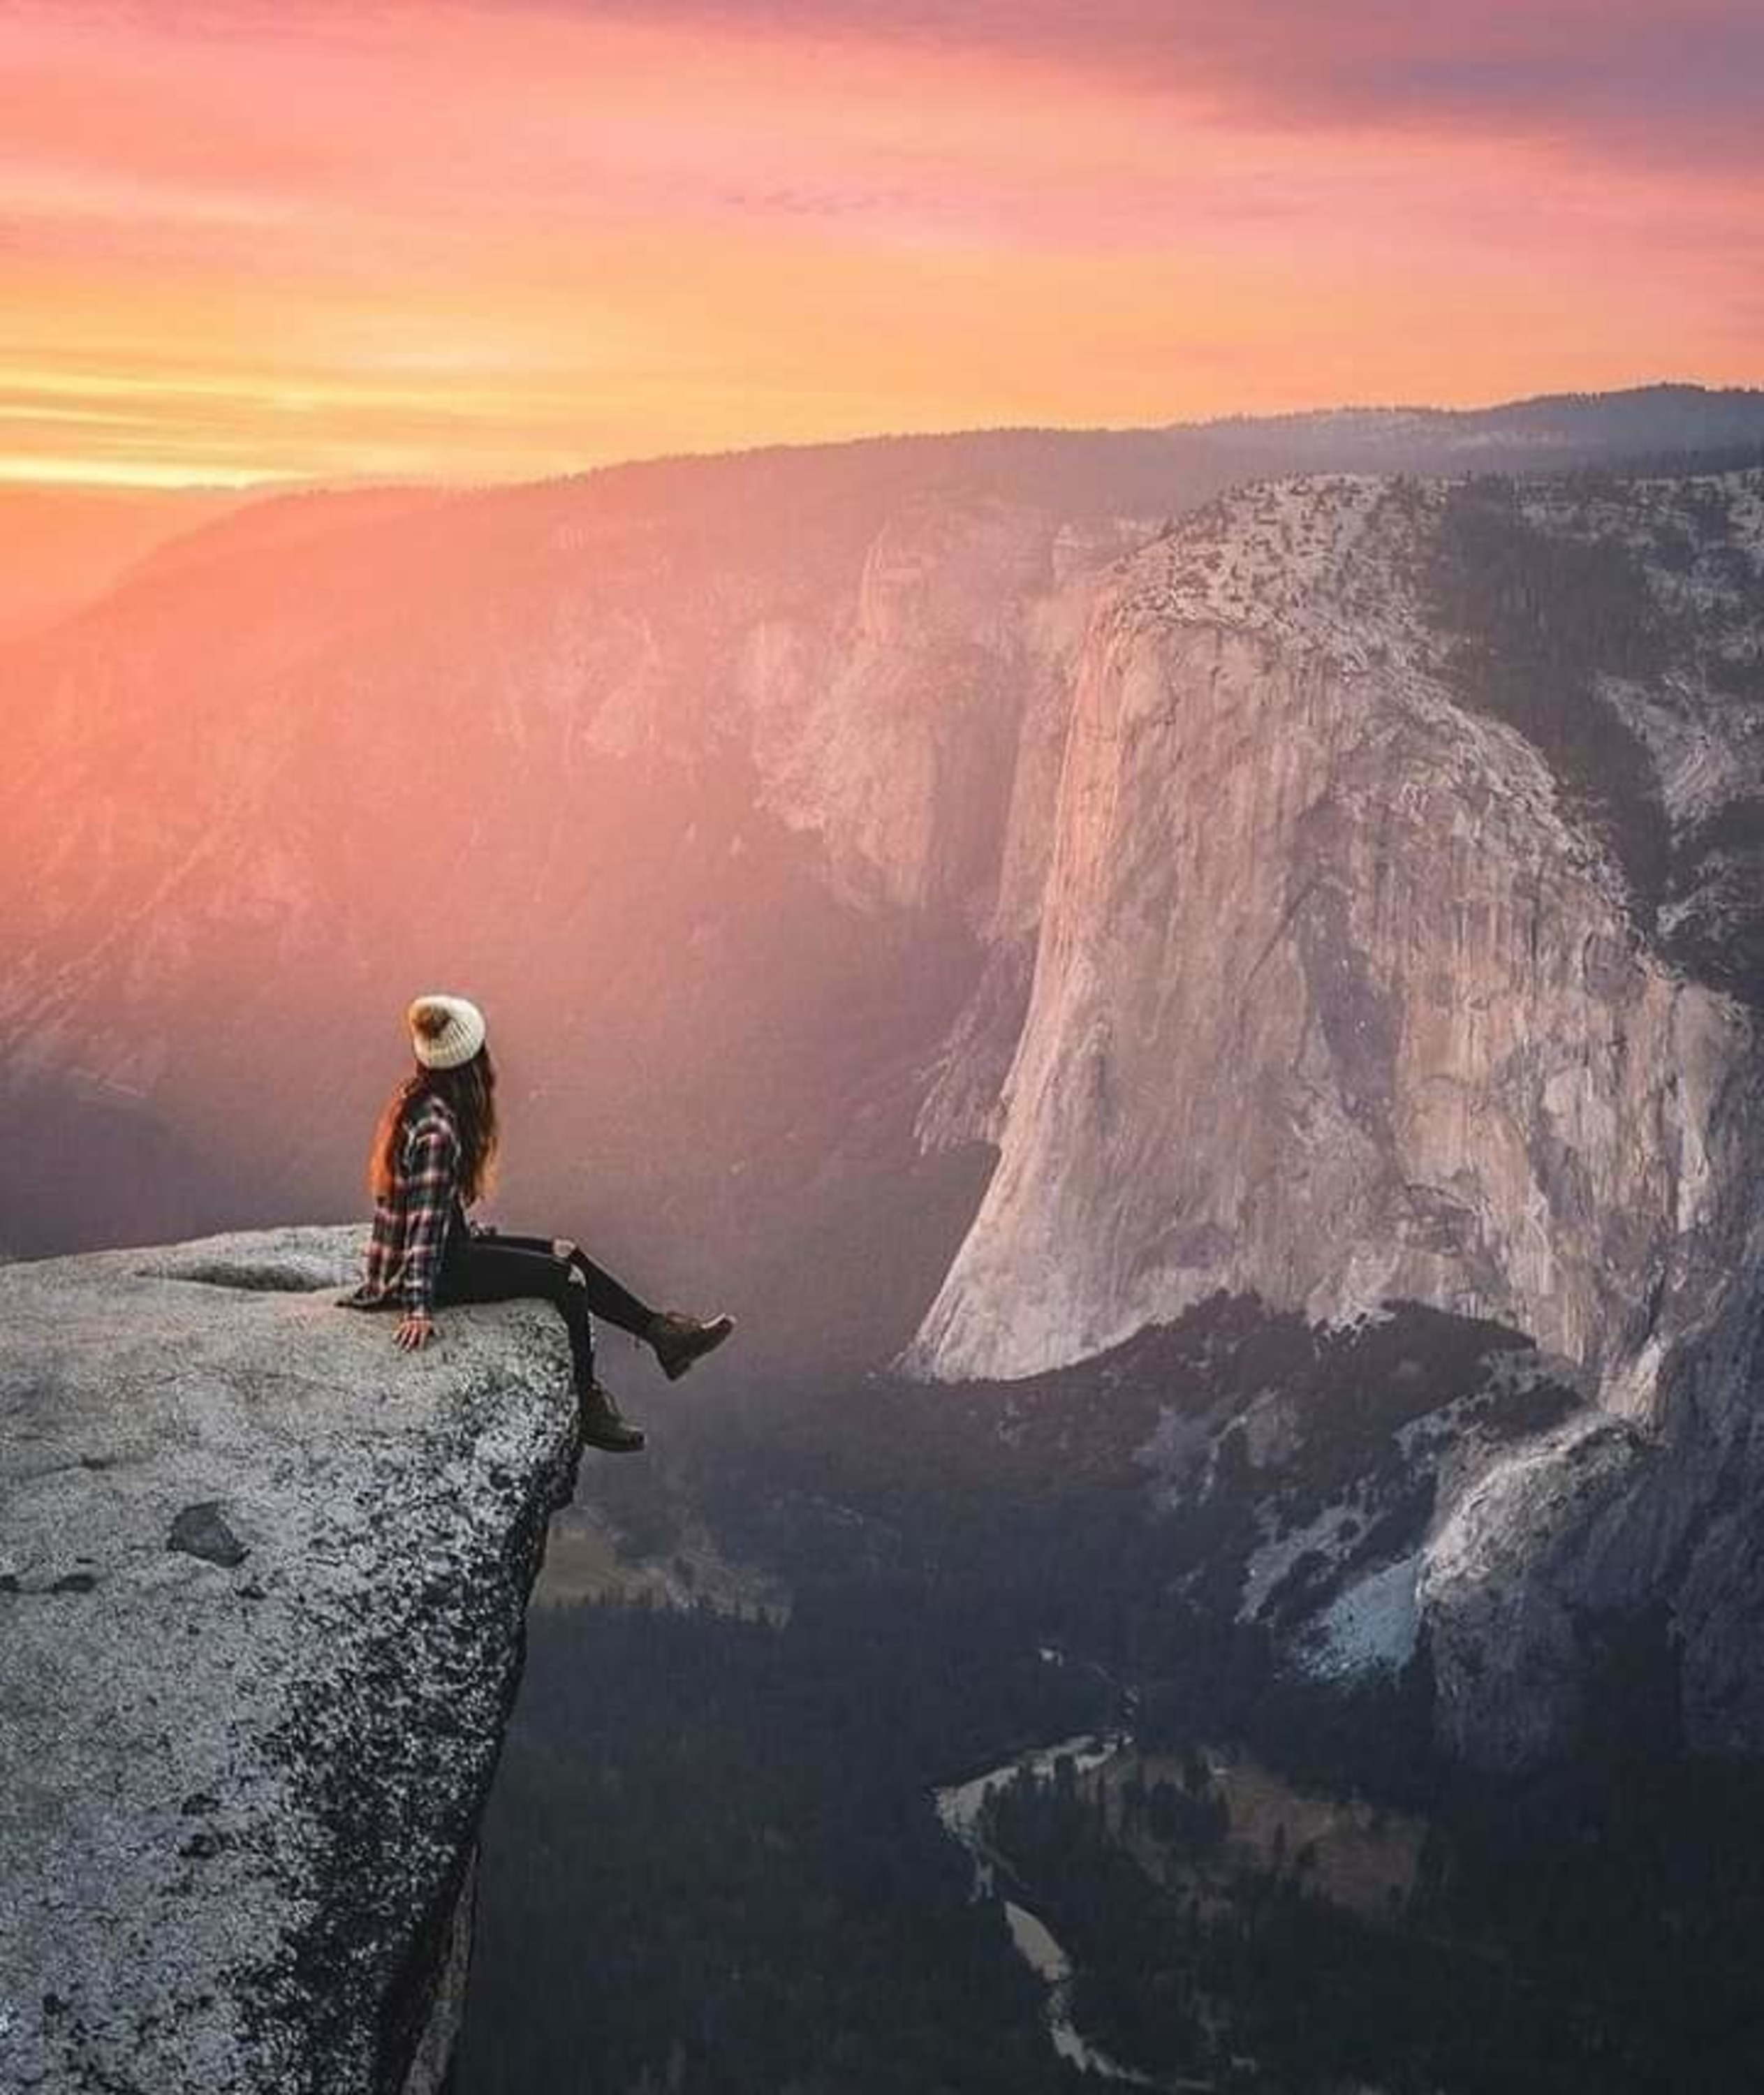
world, view, cloud, sky, mountain, sunlight, terrain, People in nature, slope, bedrock, formation, sunrise, landscape, horizon, geological phenomenon, valley, travel, sunset, hill, mountain range, natural landscape, recreation, dusk, red sky at morning, outcrop, fault, massif, escarpment, plateau, klippe, badlands, fell, rock, winter, makhtesh, batholith, extreme sport, ridge, wadi, adventure, summit, evening, mountaineer, dawn, mountaineering, cliff, ocean, heat, glacial landform, aeolian landform, shadow, ar te, butte, hiking